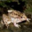
Label: frog